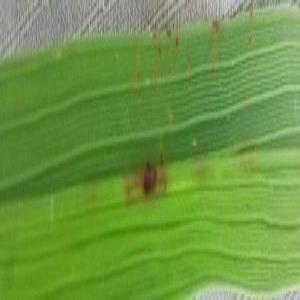
Disease: Brownspot